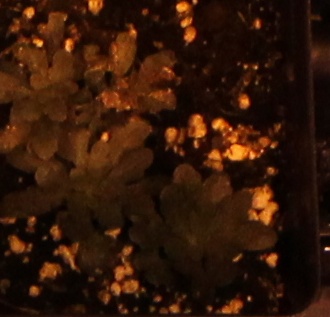
Label: Horseweed